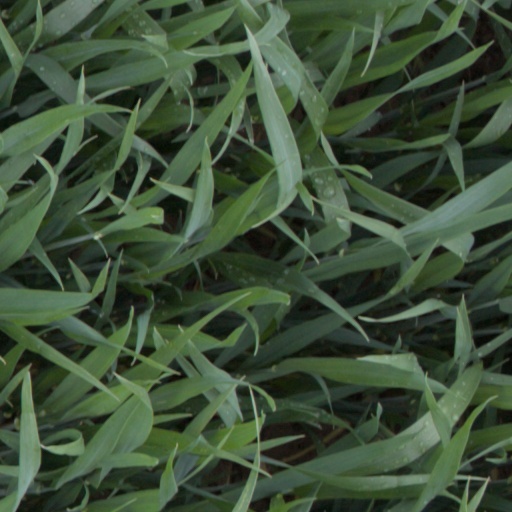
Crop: wheat